List of French football champions

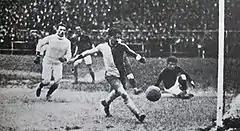
1918–19 champions Le Havre, pictured playing against CA Paris in 1920

The USFSA returned in 1919 changing the league into numerous regional amateur leagues that awarded no league title. This system lasted from 1919 to 1926. In 1926, the first division's reins were handed over to the French Football Federation. The federation organized and ran a league composed of the regional amateur league champions called the Championnat de France amateur from 1927 to 1929 and awarded three titles before the league was converted to the professional league that exists today in 1932.